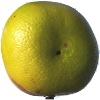
Label: Pomelo Sweetie 1